Okulovsky District

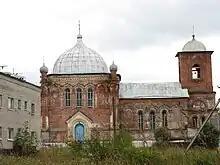
Church of the Nativity of Christ in Uglovka

The district contains 3 cultural heritage monuments of federal significance and additionally 177 objects classified as cultural and historical heritage of local significance. All of the federal monuments are archaeological sites.